Lake Mary High School

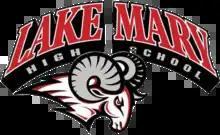
The athletic logo.

The boys' golf team won the state championship in 2004, 2006, and 2009. The girls' team won in 2007 and 2009.